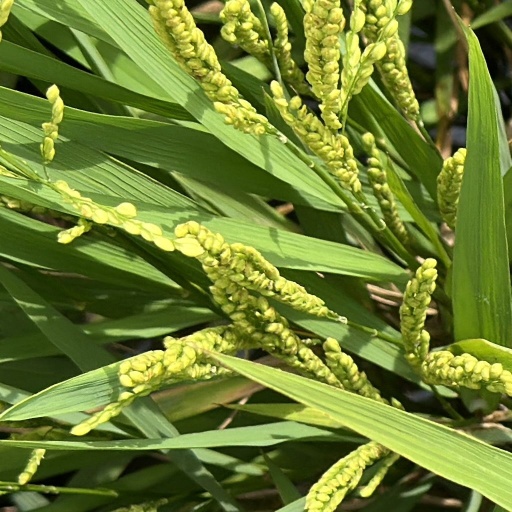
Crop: rice